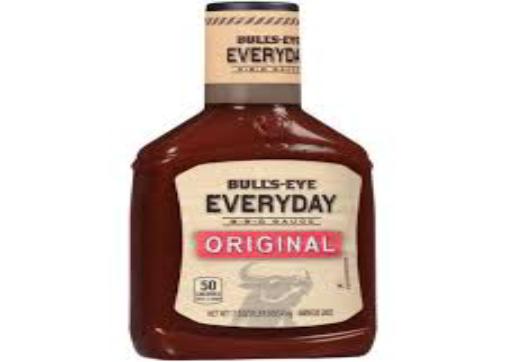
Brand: Bulls-Eye Barbecue
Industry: Food